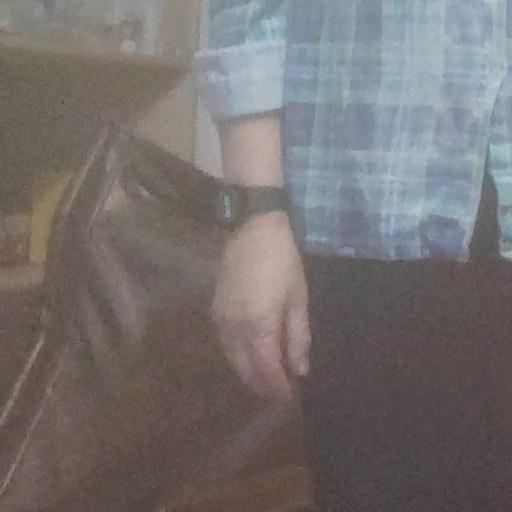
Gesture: no_gesture